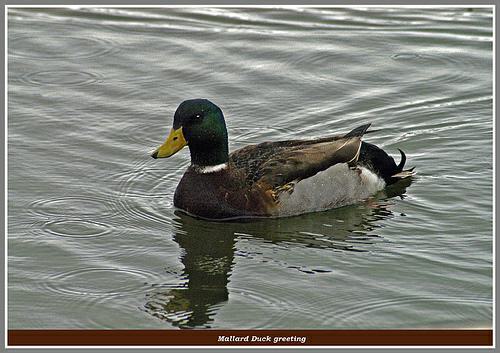
A photo of a mallard